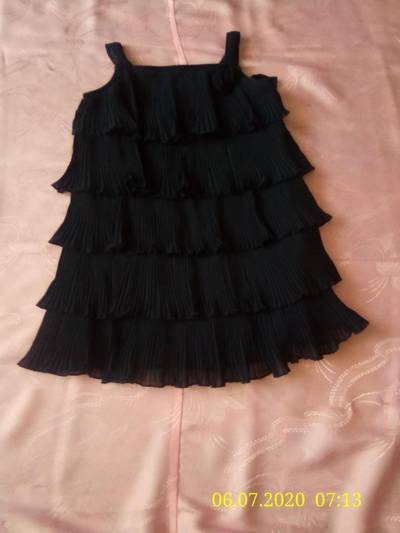
Waste category: clothes